Abatan River

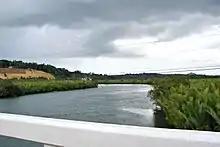
Abatan River looking downstream towards the mangrove estuary

The Abatan River is a river in western Bohol, Philippines. The river winds through the towns of Catigbian, Antequera, Balilihan, and Maribojoc to its mouth at Cortes.